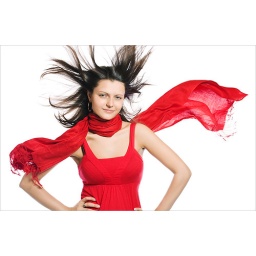
Glamour woman in red dress